Revolt of the Comuneros

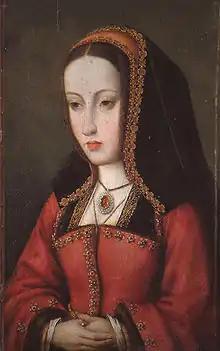
Joanna the Mad, officially the Queen and co-regent of Castile with her son Charles, actually had no power whatsoever

Faced with the situation in Segovia, Regent and Cardinal Adrian of Utrecht decided to use the royal artillery, located in nearby Medina del Campo, to take Segovia and defeat Padilla. Adrian ordered his commander Antonio de Fonseca to seize the artillery. Fonseca arrived on August 21 in Medina, but encountered heavy resistance from the townspeople, as the city had strong trade links to Segovia. Fonseca ordered the setting of a fire to distract the resistance, but it grew out of control. Much of the town was destroyed, including a Franciscan monastery and a trade warehouse containing goods valued at more than 400,000 ducats. Fonseca had to withdraw his troops, and the event was a public relations disaster for the government. Uprisings throughout Castile occurred, even in cities that previously had been neutral such as Castile's capital, Valladolid. The establishment of the "Comunidad" of Valladolid caused the most important core of the Iberian plateau to declare for the rebels, upending the stability of the government. New members now joined the Junta of Ávila and the Royal Council looked discredited; Adrian had to flee to Medina de Rioseco as Valladolid fell. The royal army, with many of its soldiers unpaid for months, started to disintegrate.